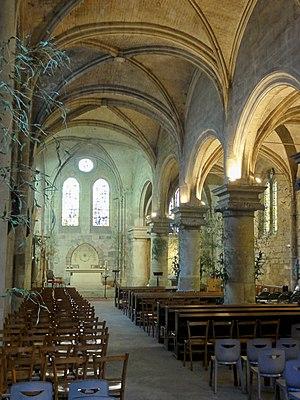
Nef
L'église Saint-Denis est une église catholique paroissiale située à Méry-sur-Oise, en France. Elle a été presque entièrement construite entre la fin du XVᵉ siècle et le début du XVIᵉ siècle, dans le style gothique flamboyant, en conservant toutefois le chevet du XIIIᵉ siècle. Son plan est très simple : une nef de six travées accompagnée d'un unique collatéral de même longueur, ainsi qu'une petite chapelle latérale. Dans le détail, certaines particularités apparaissent néanmoins, telle la configuration irrégulière des travées les plus occidentales. Bien que le collatéral représente la première partie construite à la fin du XVᵉ siècle, comme le montre le portail flamboyant et l'année de 1485 gravée dans une clé de voûte, ses fenêtres sont de style Renaissance, tout comme les chapiteaux des grandes arcades faisant communiquer le collatéral avec la nef. Il doit s'agir d'un remaniement de la seconde moitié du XVIᵉ siècle, mais l'histoire de l'église n'a pas encore été écrite. Le lien étroit avec le château de Méry et ses seigneurs ne fait pas de doute, et une porte fait directement communiquer la chapelle latérale avec le château.